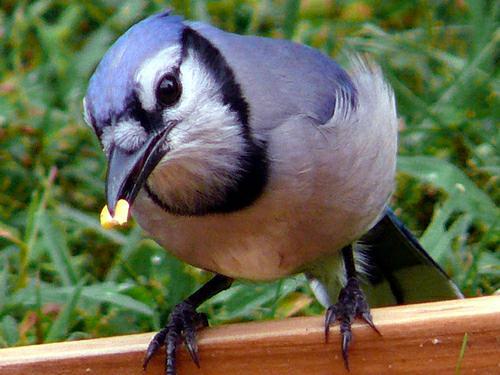
A photo of a blue jay